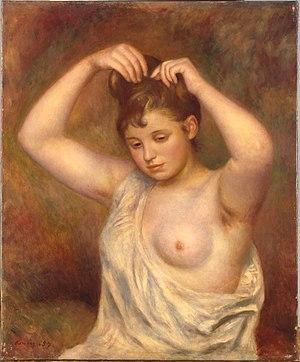
Bernhard Koehler, né le 7 novembre 1849 à Berlin et mort le 30 mars 1927 à Berlin, est un industriel allemand et collectionneur d'art.